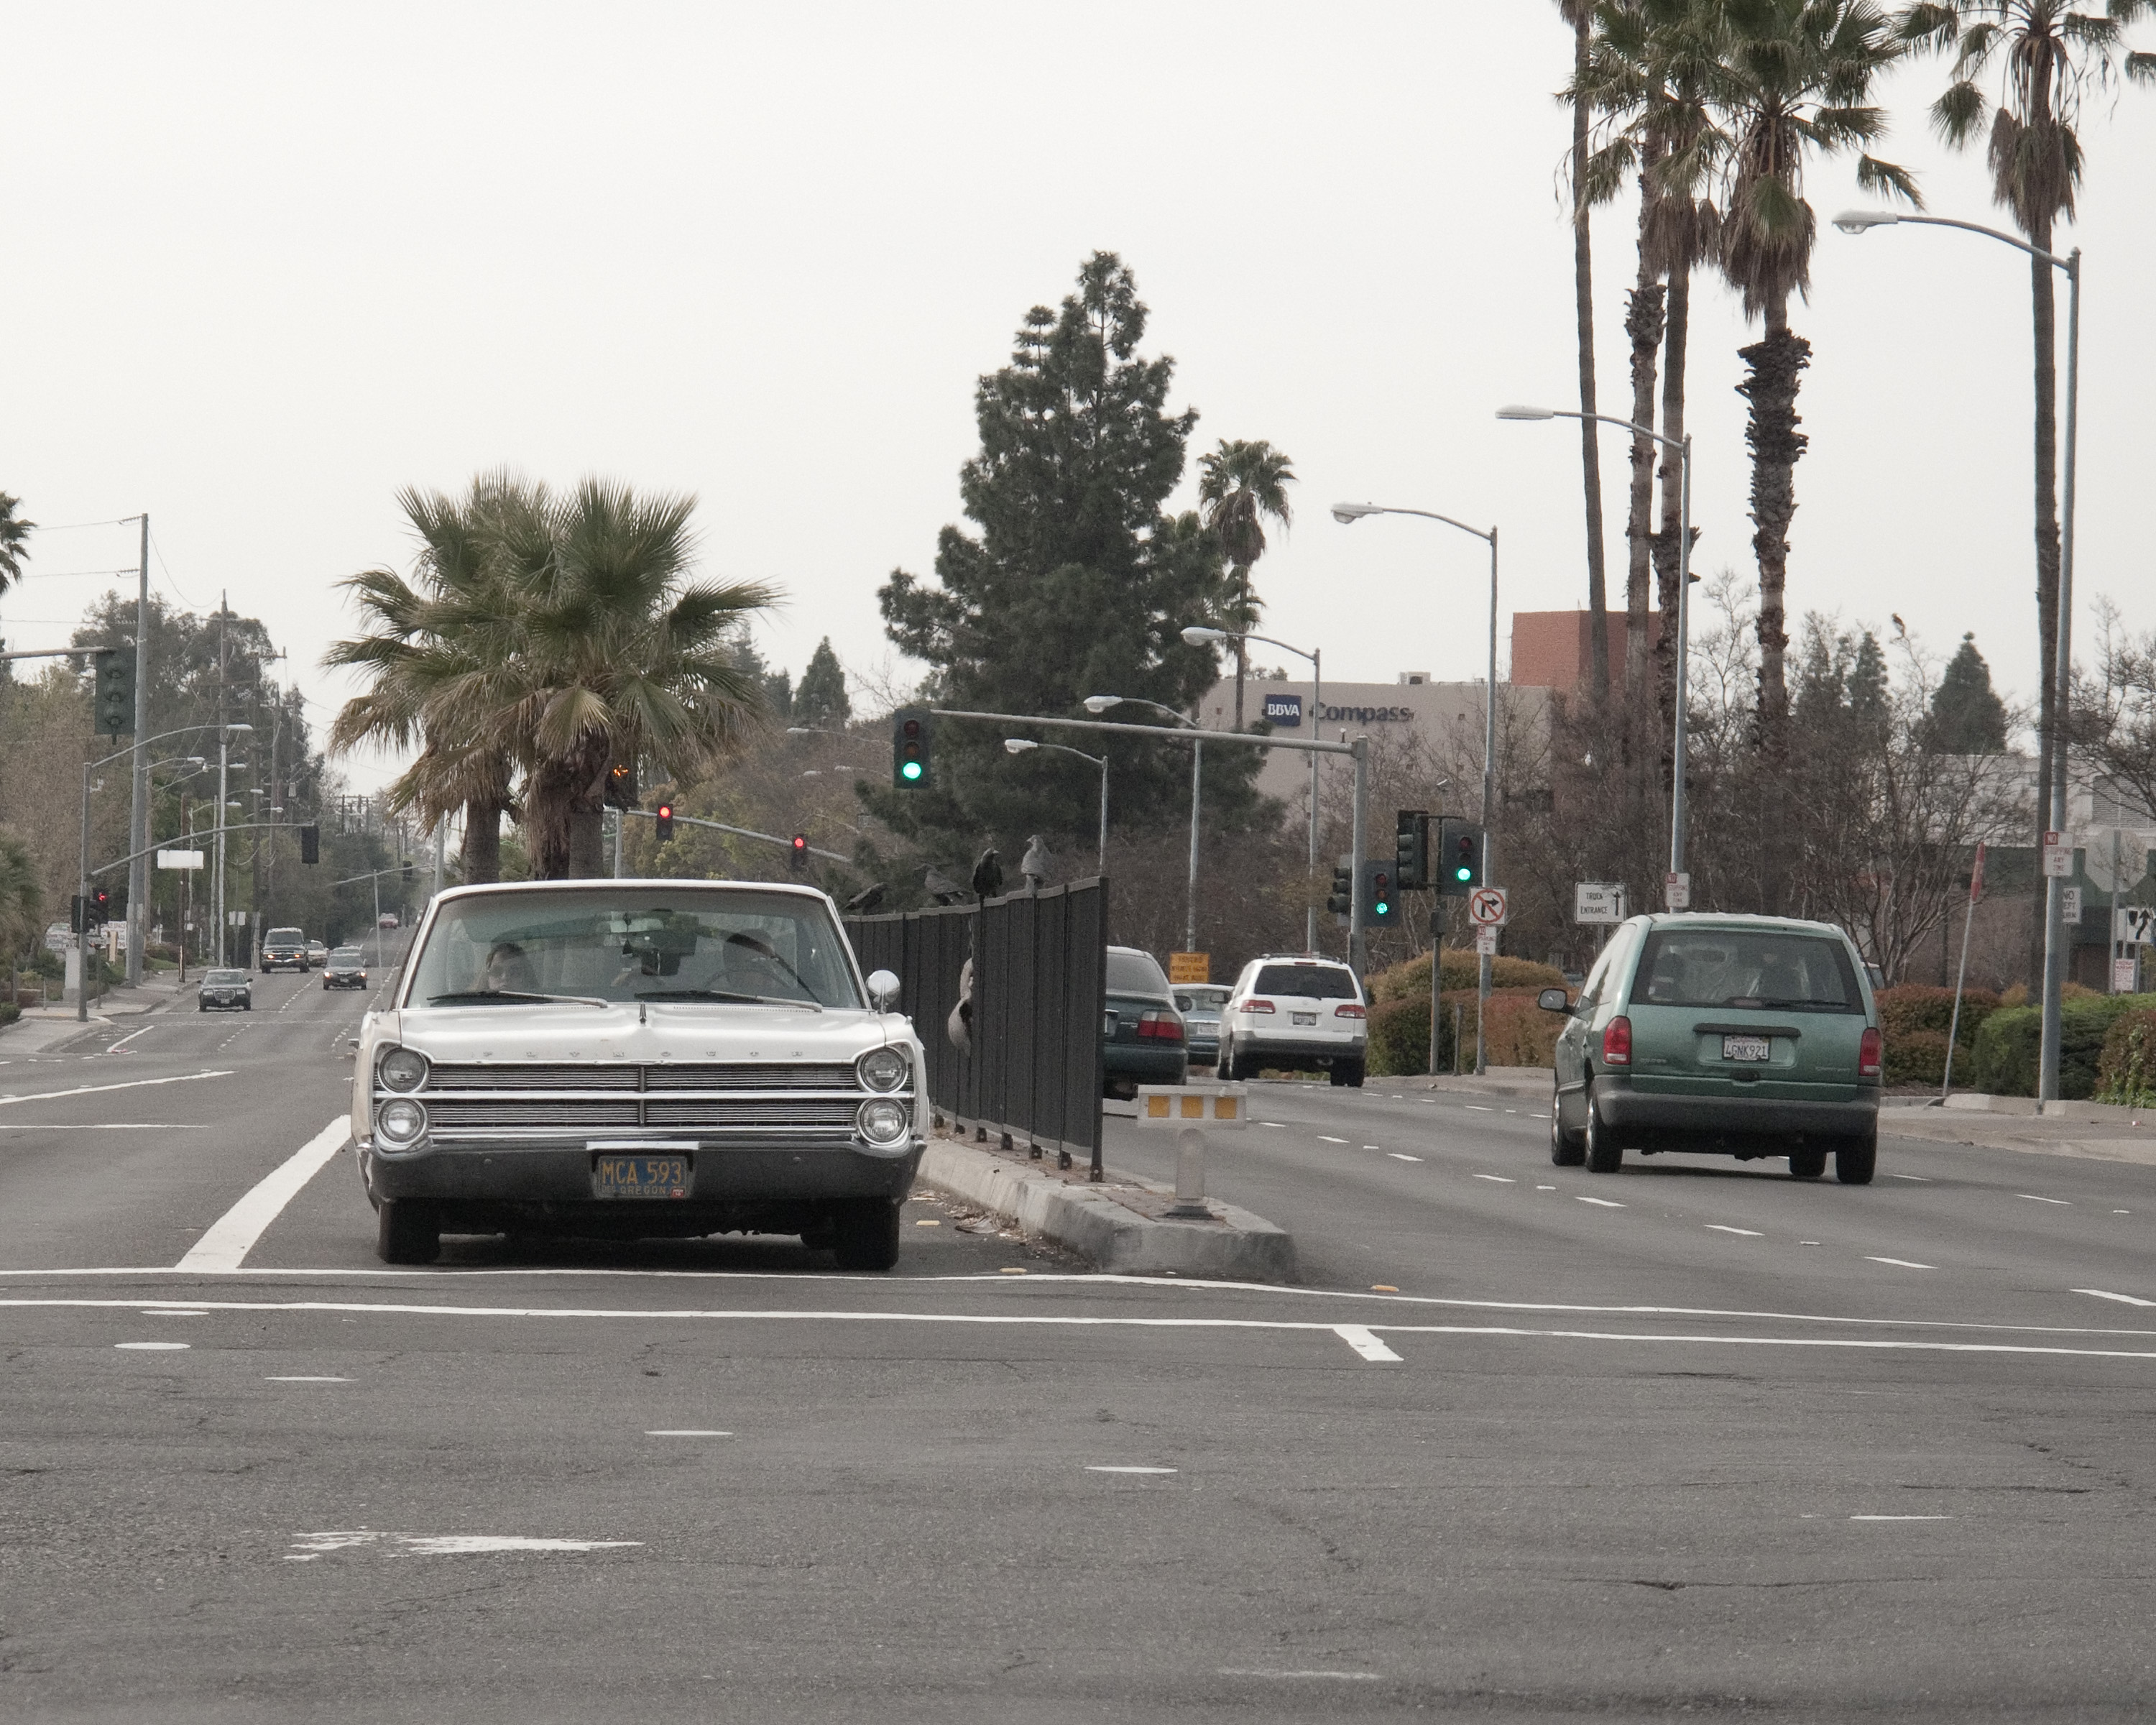
pedestrian, road, traffic, street, car, highway, driving, city, downtown, suburb, vehicle, lane, parking lot, infrastructure, neighbourhood, road surface, urban area, residential area, controlled access highway